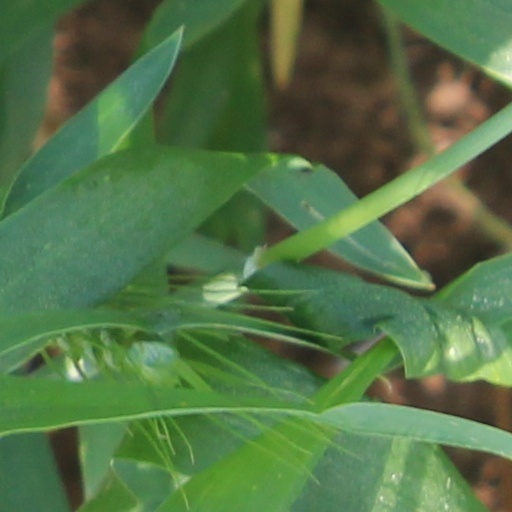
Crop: wheat